Fly system

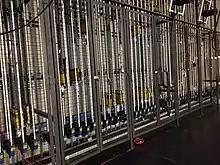
Counterweight fly system at FirstOntario Concert Hall in Hamilton, Ontario

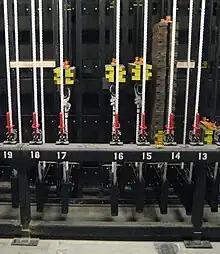
Locking rail and arbors

First introduced in Austria in 1888, counterweight rigging systems are the most common fly systems in performing arts facilities today.